Prima Donna (British band)

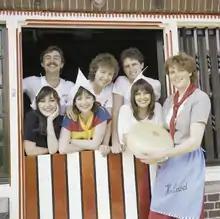
Prima Donna during postcard filming for Eurovision 1980

Their journey to the Eurovision Song Contest final in The Hague was not straightforward. They only won the UK heat "" after a countback after the initial regional voting had placed them joint first with Maggie Moone. In an unrehearsed panic, host Terry Wogan asked each of the fourteen regional juries to cast a single vote for which of the songs they preferred. Some juries voted against the way they had earlier in the show and with the scoreboard unable to keep up, the entire process descended into farce. Regardless, Prima Donna were declared the winners and went forward to Eurovision.